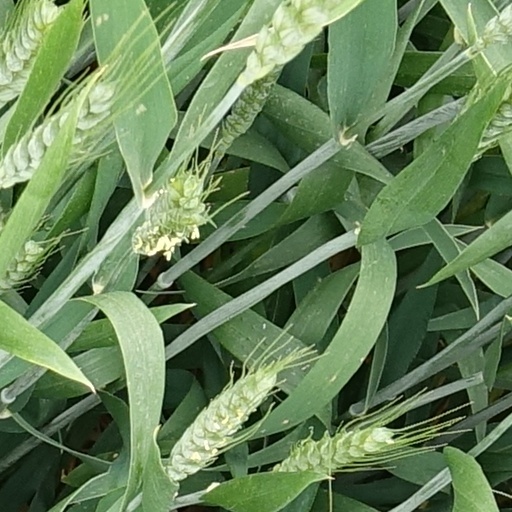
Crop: wheat